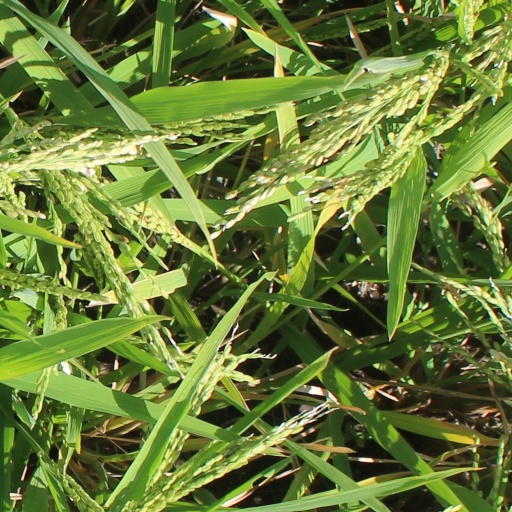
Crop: rice